To hell in a handbasket

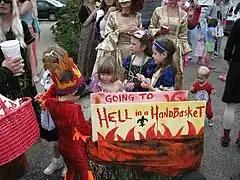
New Orleans Mardi Gras day: wagon decorated as mini-float "Going to Hell in a Handbasket" with costume-wearing children

The origin of the phrase has been much debated. Its usage may be dated to the baskets used to catch guillotined heads in the eighteenth century. Early visualizations of the phrase might possibly be associated with religious iconography such as the stained glass windows of Fairford Church in Gloucestershire and Hieronymus Bosch's painting "The Haywain", circa 1515, which portrays a large cart of hay being drawn by "infernal beings that drag everyone to Hell".